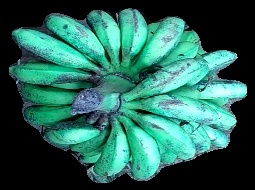
Variety: rasbale
Grade: grade3